Bob Wickman

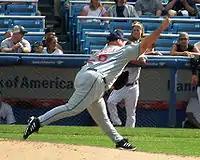
Wickman as a closer of the Cleveland Indians in 2006.

Occurring on July 28, 2000, the trade to Cleveland was a seven-player deal which brought Richie Sexson to Milwaukee.